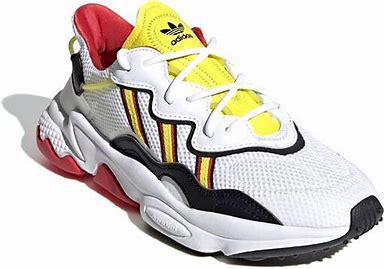
Brand: adidas
Model: Ozweego Athletic